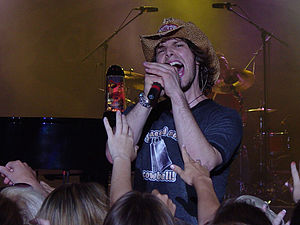
One Tree Hill / Produktion / Musik
Gavin DeGraw synger titelmelodien "I Don't Want to Be" igennem de fire første sæsoner
One Tree Hill er en amerikansk dramaserie med sport som et gennemgående tema. Sportstemaet drejer sig især om basketball, som spilles af de fleste mandlige hovedpersoner i serien. I hovedrollerne er Chad Michael Murray, James Lafferty, Hilarie Burton, Sophia Bush, Bethany Joy Galeotti, Paul Johansson og Moira Kelly. Første sæson startede på The WB 23. september 2003 og blev i Danmark første gang sendt på TV3 30. november 2004. Serien, som er skabt af Mark Schwahn, forsatte på The WB indtil 3. maj 2006, da det blev annonceret at The WB ville fusionere med tv-stationen UPN og danne The CW Television Network. Siden sæson 4 er serien blevet vist på The CW Television Network. Seriens skaber, Mark Schwahn har skrevet under på endnu en sæson, sæson syv, som begynder den 31. august 2009.